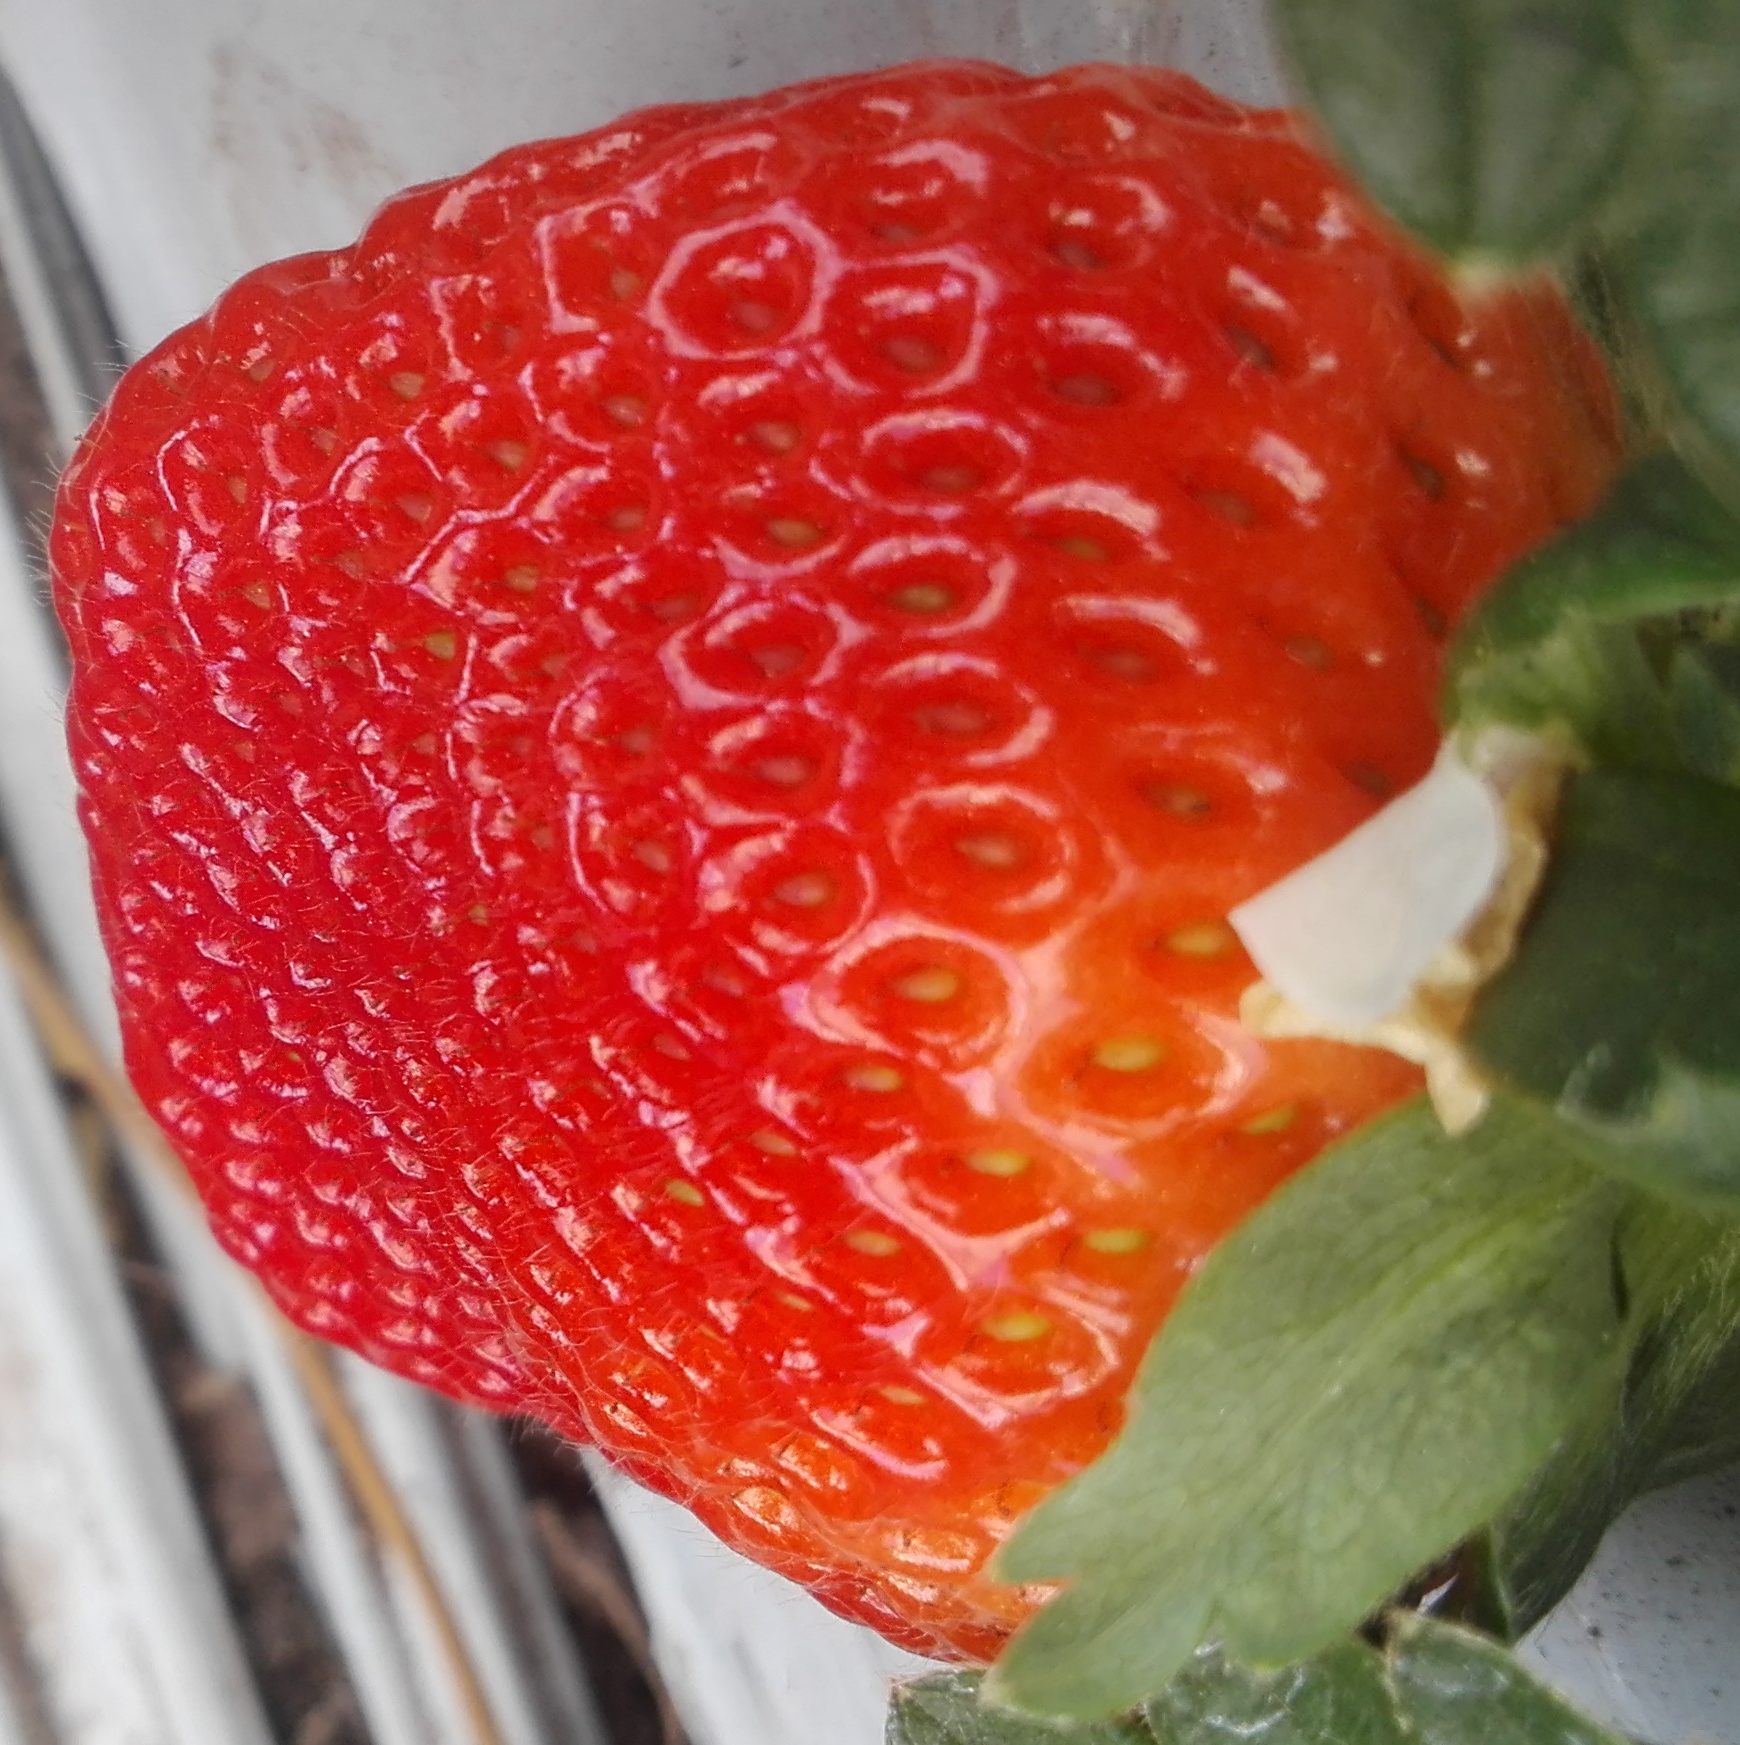
Label: Strawberry